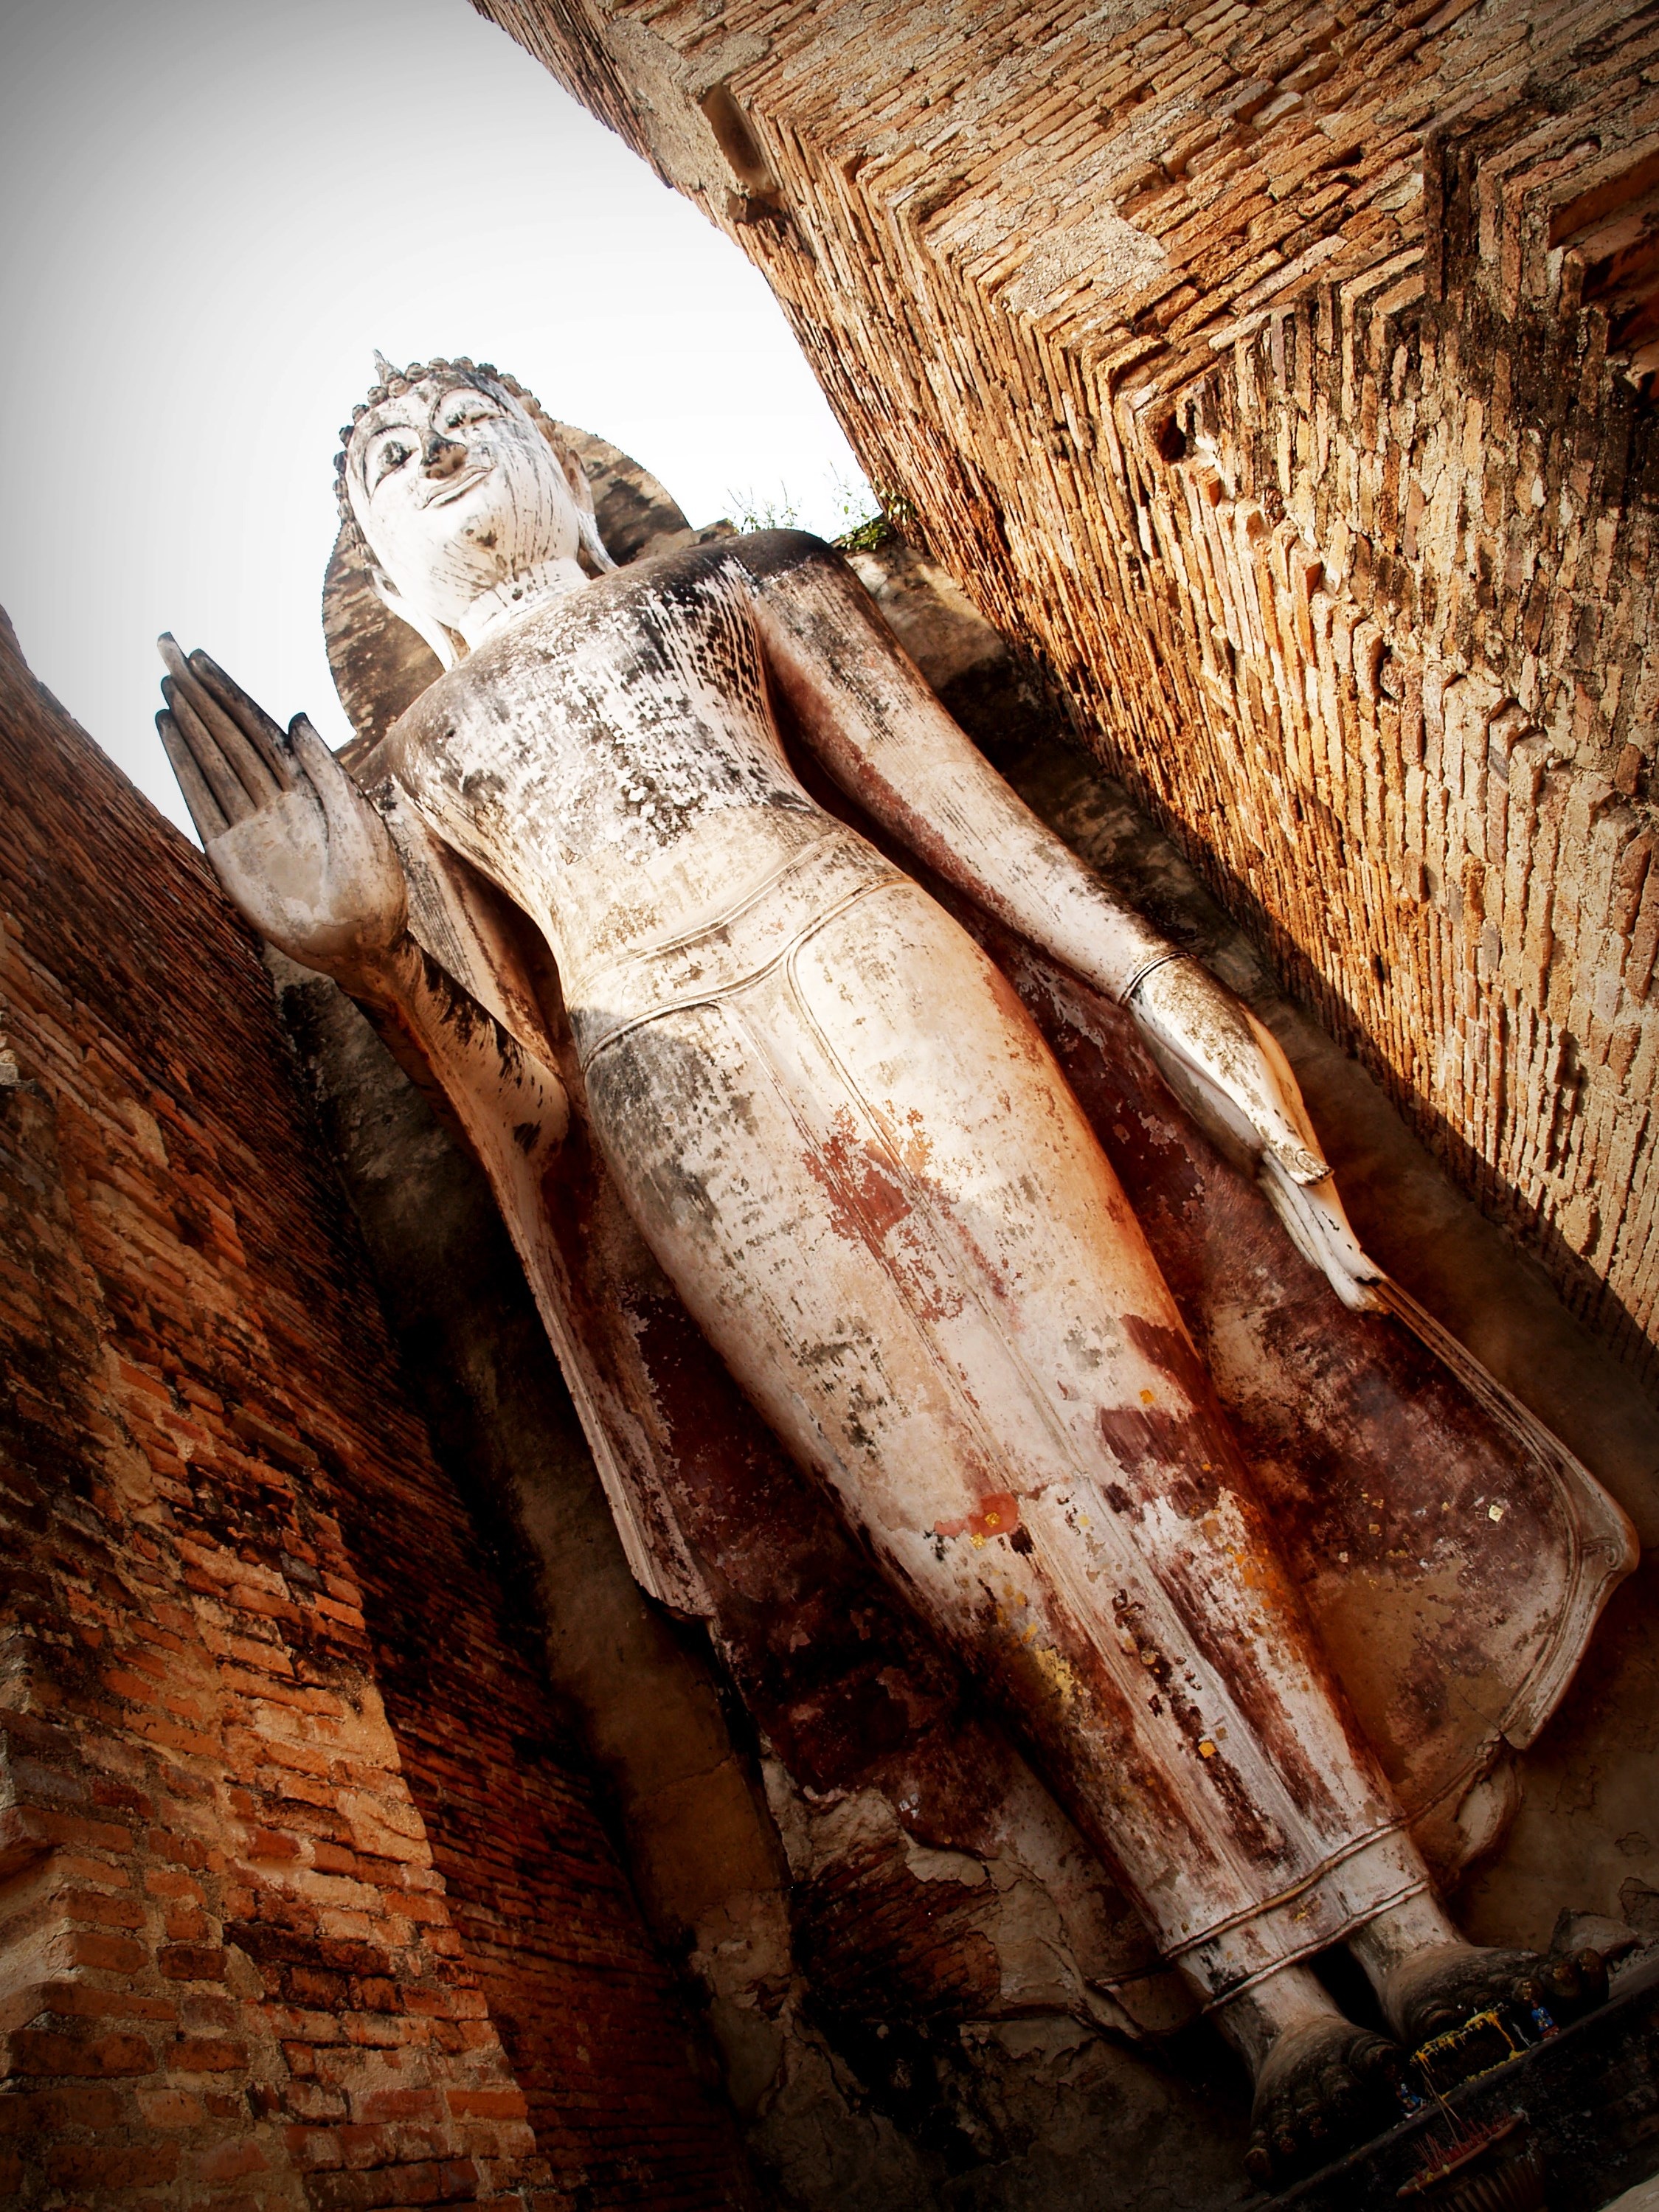
landscape, water, nature, outdoor, rock, light, architecture, sky, wood, sunrise, sunset, vintage, view, old, travel, formation, statue, twilight, park, lagoon, asia, ancient, colorful, tourism, brick, thailand, sculpture, art, temple, cambodia, mirror, lotus, beauty, buddha, culture, beautiful, india, historical, bangkok, carving, lilly, reflex, figurehead, textures, viewpoint, pagoda, wat, ayutthaya, mai, sukhothai, destinations, statuary, phuket, chiang, ancient history